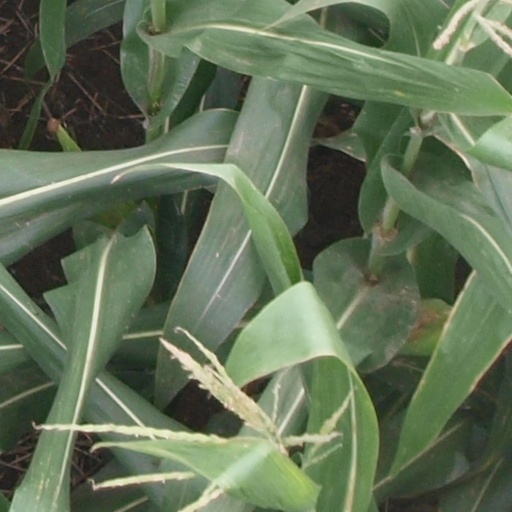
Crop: maize; corn